Mario Magnotta

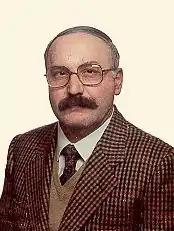

Mario Magnotta (14 October 1942 – 4 January 2009) was an Italian janitor of a commercial school in L'Aquila, Abruzzo. He became very well known in Italy after being the victim of several prank calls, made in 1986 and 1987 by some former students of the institute, which were later circulated on audio cassettes and, eventually, on the Internet.